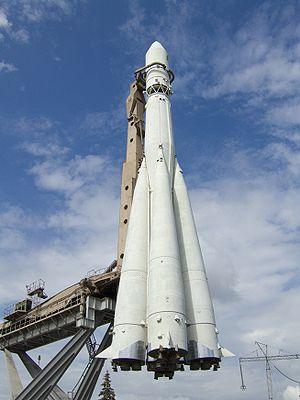
Sergueï Pavlovitch Korolev, né le 30 décembre 1906 à Jytomyr et mort le 14 janvier 1966 à Moscou, est un ingénieur, fondateur du programme spatial soviétique. Grâce à son génie visionnaire, sa force de caractère, ses capacités de travail et ses talents d'organisateur, l'Union soviétique acquiert une position dominante dans le domaine spatial à la fin des années 1950 et au début des années 1960.
Le programme Vostok est le premier programme spatial habité de l'Union soviétique, dont les essais ont eu lieu en 1960 et 1961, avec des animaux à bord, puis qui a donné lieu à six vols pilotés entre 1961 et 1963.
Cette page présente la chronologie des événements qui se sont produits avant l'année 1957 dans le domaine de l'astronautique, que ce soit dans le domaine technique que celui des idées, croyances et théories.
Vostok 1 est le premier vol spatial habité de l'histoire spatiale et la première mission du programme Vostok. Le vaisseau soviétique Vostok 3KA est lancé le 12 avril 1961 depuis le cosmodrome de Baïkonour avec à son bord le cosmonaute Youri Gagarine. Après avoir bouclé une orbite sans rencontrer de problème, le vaisseau effectua une rentrée mouvementée mais atterrit sans encombre dans la région de Saratov.
La R-7 Semiorka est le premier missile balistique intercontinental développé par l'Union soviétique. C'est également la première fusée à avoir placé un satellite artificiel en orbite autour de la Terre. Le lancement de Spoutnik 1, qui a lieu le 4 octobre 1957, est à l'origine du premier vol orbital réussi de l'ère spatiale. Le missile, développé par les ingénieurs de l'OKB 1 sous la direction de Sergueï Korolev, père du programme spatial soviétique, effectue son premier vol le 7 septembre 1956. Le missile entre en service opérationnel en 1960 mais ses caractéristiques mal adaptées aux besoins des militaires entrainent rapidement son retrait. En revanche, il donne naissance à toute une famille de lanceurs à la fois performants et fiables dont les dernières versions sont encore fabriquées dans l'Usine nᵒ 1 de Samara.
L'histoire du vol spatial retrace au cours du temps l'exploration de l'univers et des objets célestes du Système solaire par l'envoi soit d'engins robotisés, soit de vaisseaux pilotés par des équipages humains. Sa conquête a inspiré de nombreux écrivains et philosophes. L'idée d'envoyer un objet ou un homme dans l'espace est évoquée par des romanciers plusieurs centaines d'années avant que cela ne devienne matériellement possible. Au cours de la deuxième moitié du XXᵉ siècle, grâce au développement de moteurs-fusées adéquats, aux progrès de l'avionique et à l'amélioration des matériaux, l'envoi d'engins dans l'espace passe du rêve à la réalité.
La fusée Vostok est un lanceur soviétique mis au point à la fin des années 1950 à partir de la fusée Semiorka par ajout d'un troisième étage, le bloc E. Sa charge utile en orbite basse était d'environ 5,5 tonnes contre 1,5 tonnes pour la Semiorka.